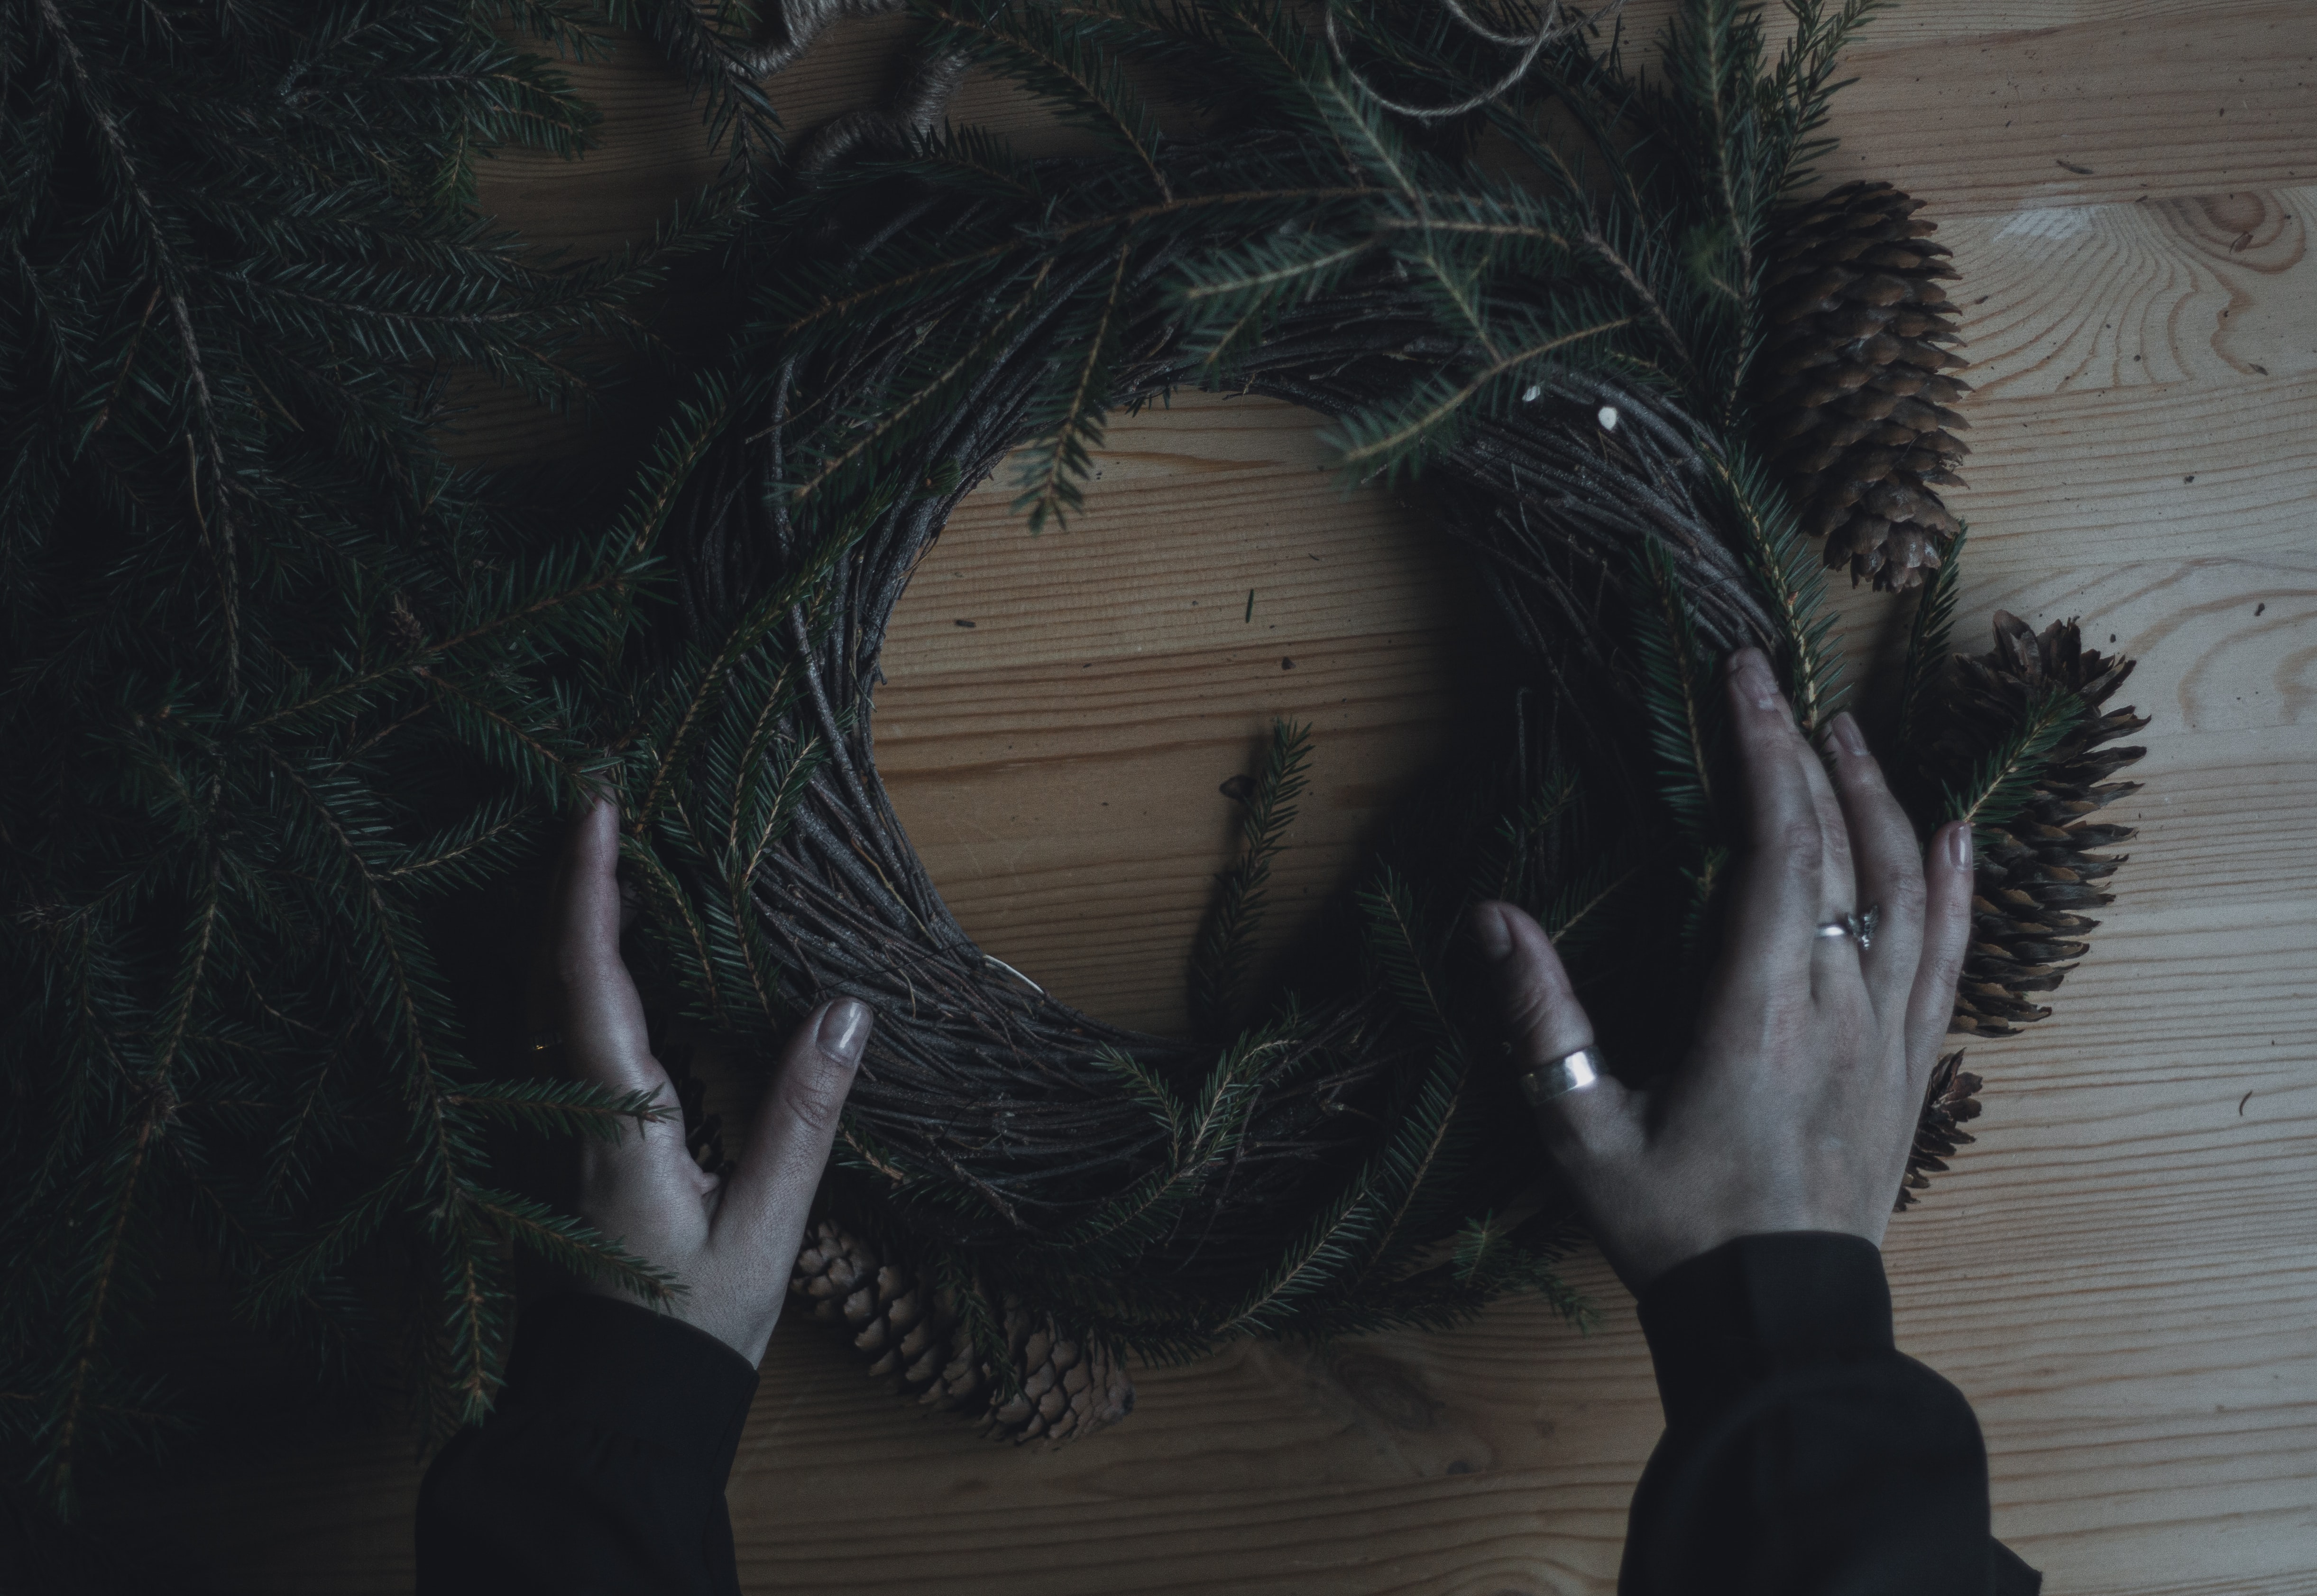
yule, witch, witchcraft, magic, Christmas tree wreath, eyelash, flash photography, gesture, wood, Tints and shades, twig, tree, headpiece, darkness, fashion accessory, forest, monochrome photography, monochrome, shadow, wing, room, cg artwork, visual arts, pattern, jewellery, fur, grass, feather, flesh